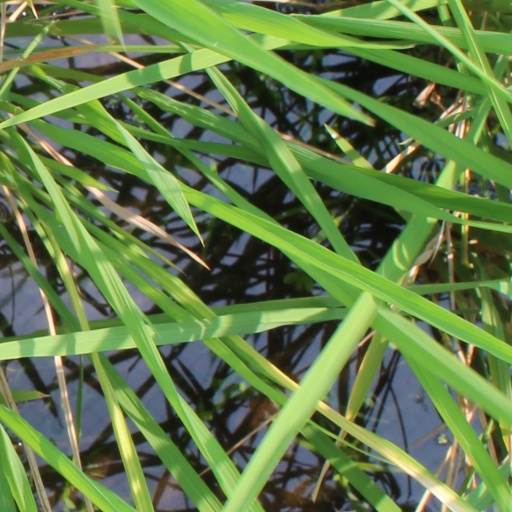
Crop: rice